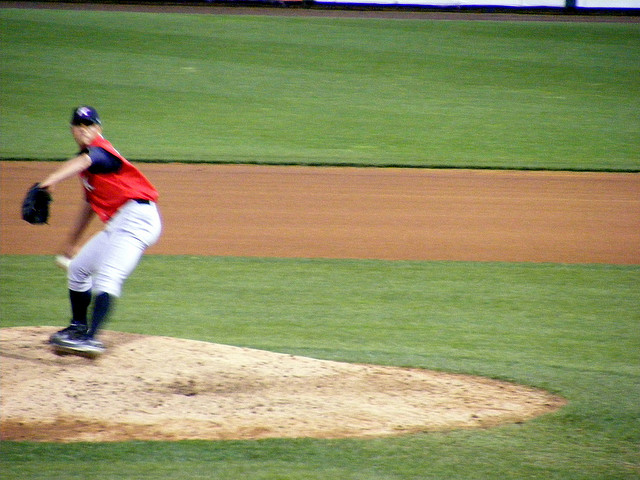
cầu thủ ném bóng đang chuẩn bị ném bóng về phía trước